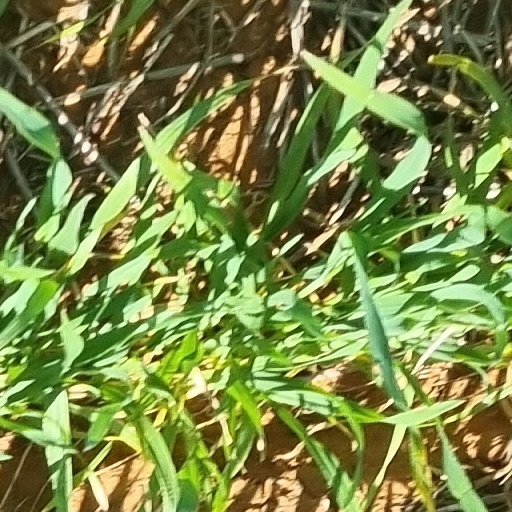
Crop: wheat